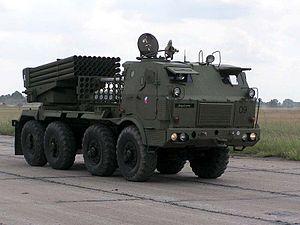
Le Tatra 813 était un camion produit en Tchécoslovaquie par la firme Tatra. La production a commencé en 1967 jusqu'à la mise en service de son successeur, le T815, en 1982. Ce puissant camion a eu une utilisation polyvalente, tant dans le domaine civil que pour les forces armées.